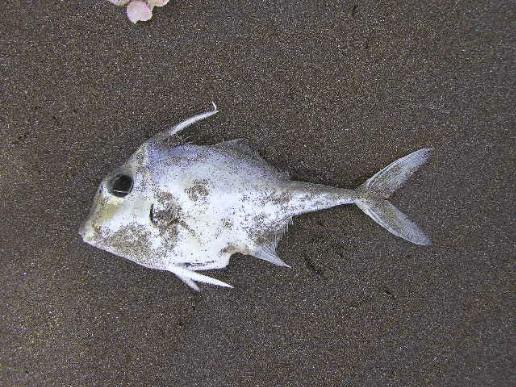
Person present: No